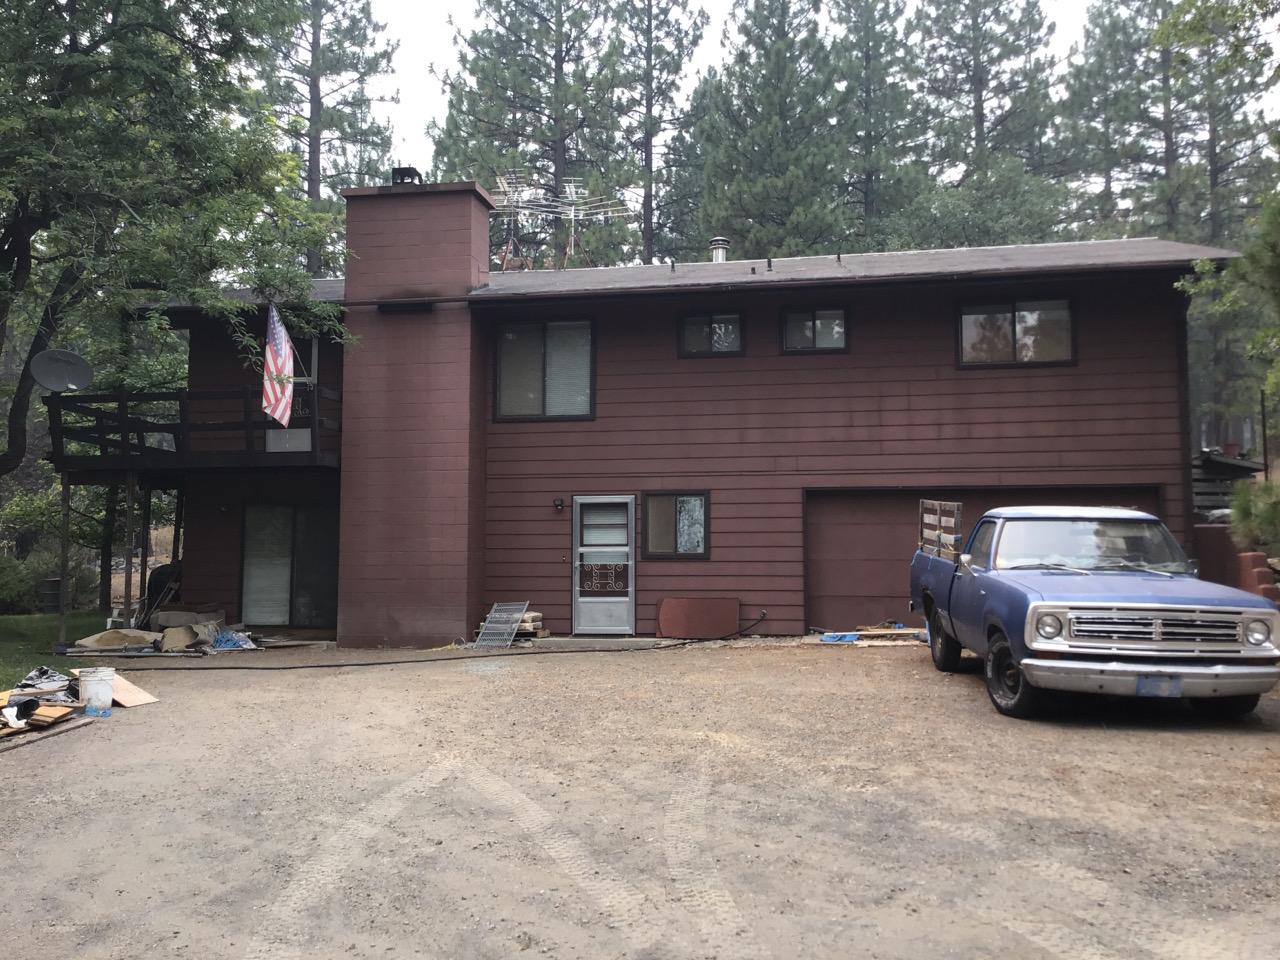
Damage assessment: no_damage